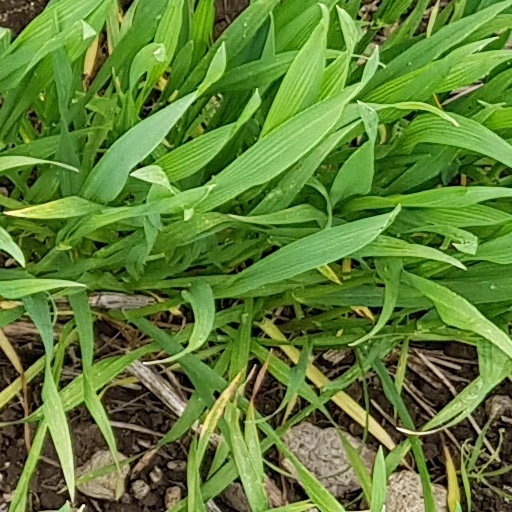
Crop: wheat